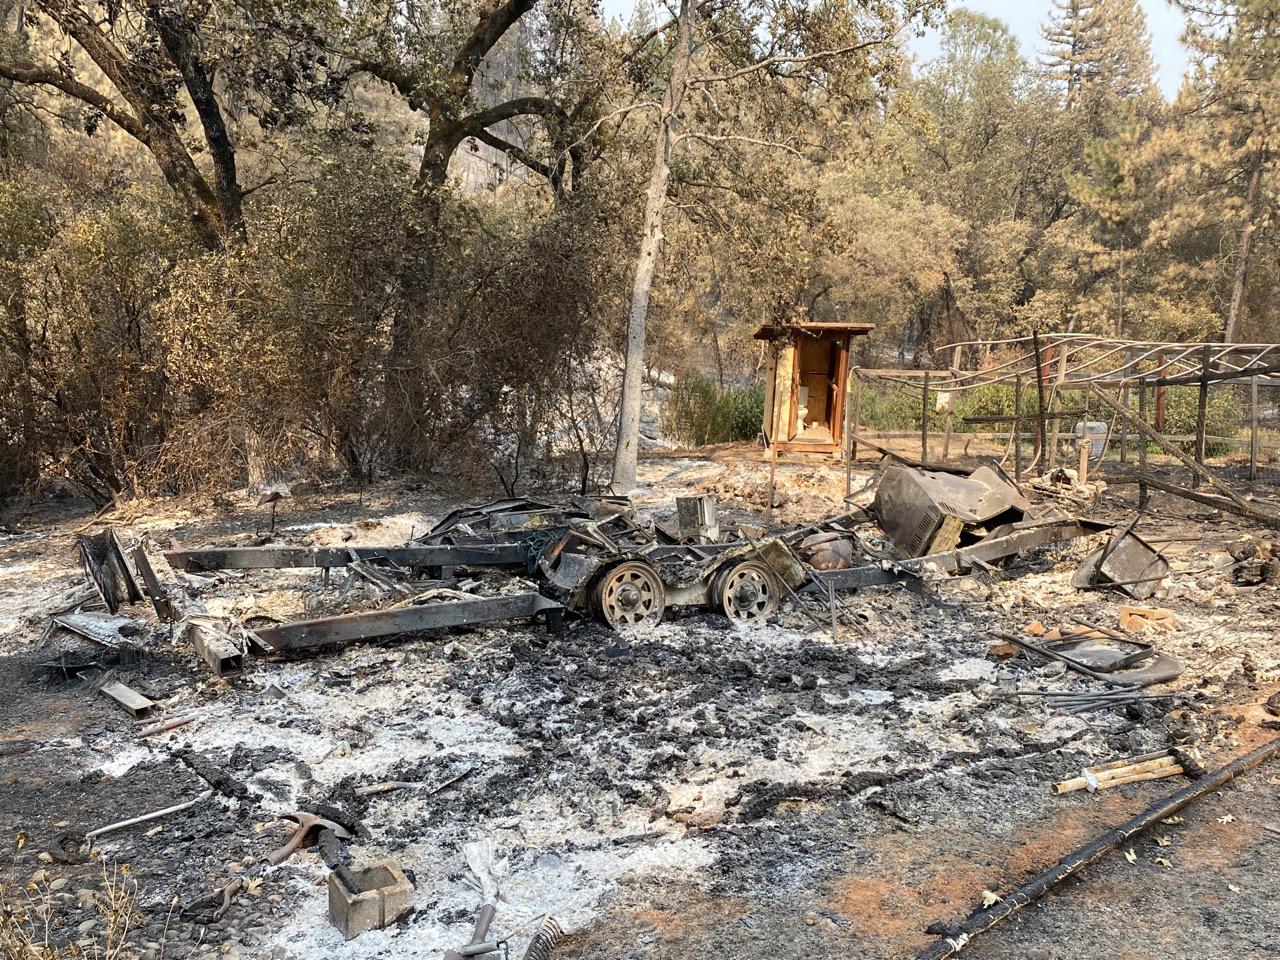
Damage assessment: destroyed